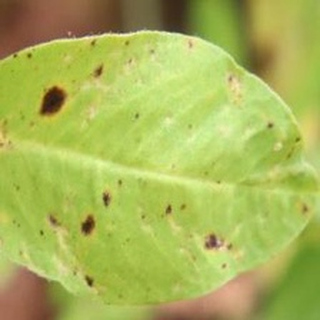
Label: groundnut_early_leaf_spot